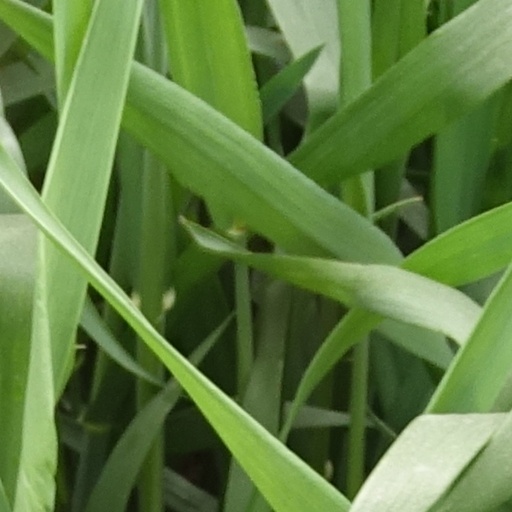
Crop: wheat